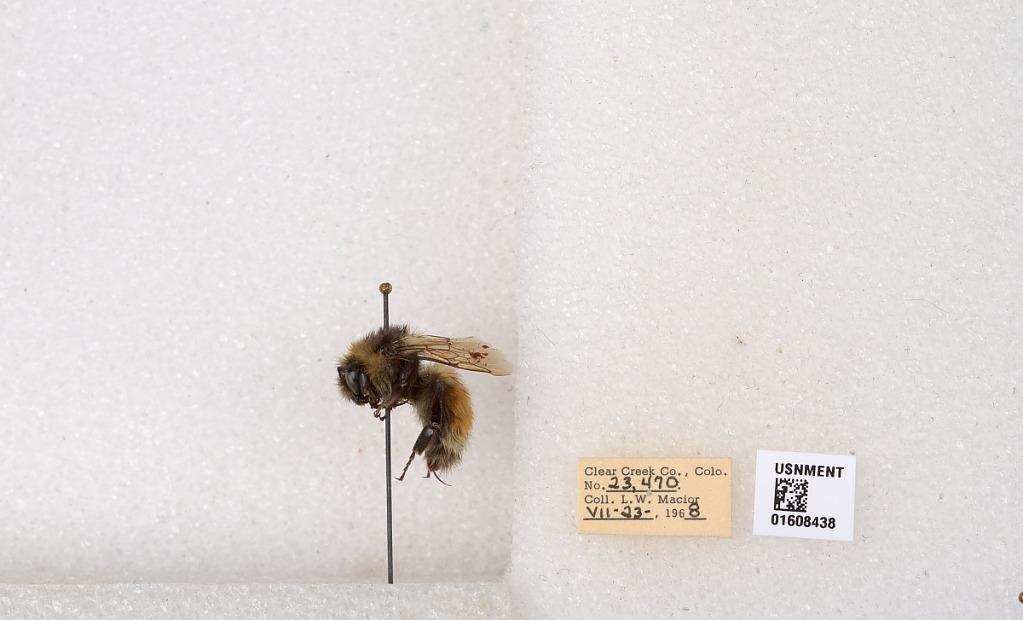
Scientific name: Bombus (Pyrobombus) sylvicola Kirby
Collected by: L. Macior
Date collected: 1968-7-23
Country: United States
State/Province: Colorado
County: Clear Creek
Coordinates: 39.6891, -105.644